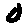
Label: 0